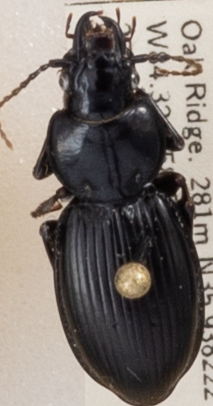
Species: Cyclotrachelus fucatus
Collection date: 2022-04-27
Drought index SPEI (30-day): -0.142
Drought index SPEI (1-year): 0.422
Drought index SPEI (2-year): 0.322